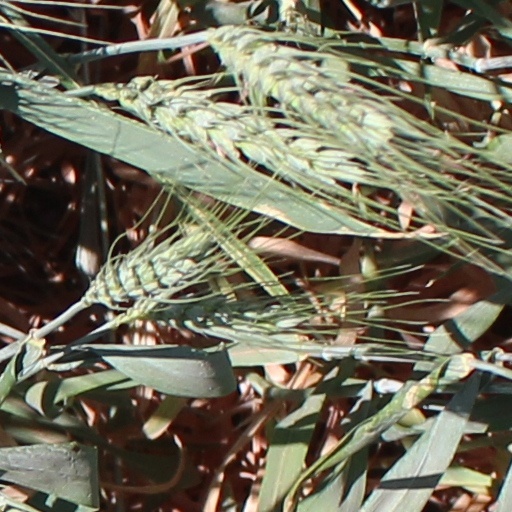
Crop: wheat